Willis Linn Jepson

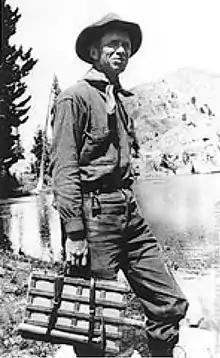
Jepson in 1911

Willis Linn Jepson (August 19, 1867 – November 7, 1946) was a late-19th and 20th century California botanist, professor, conservationist, and writer. A co-founder of the Sierra Club in 1892, he was much honored in later life for his research and impact on his fields.